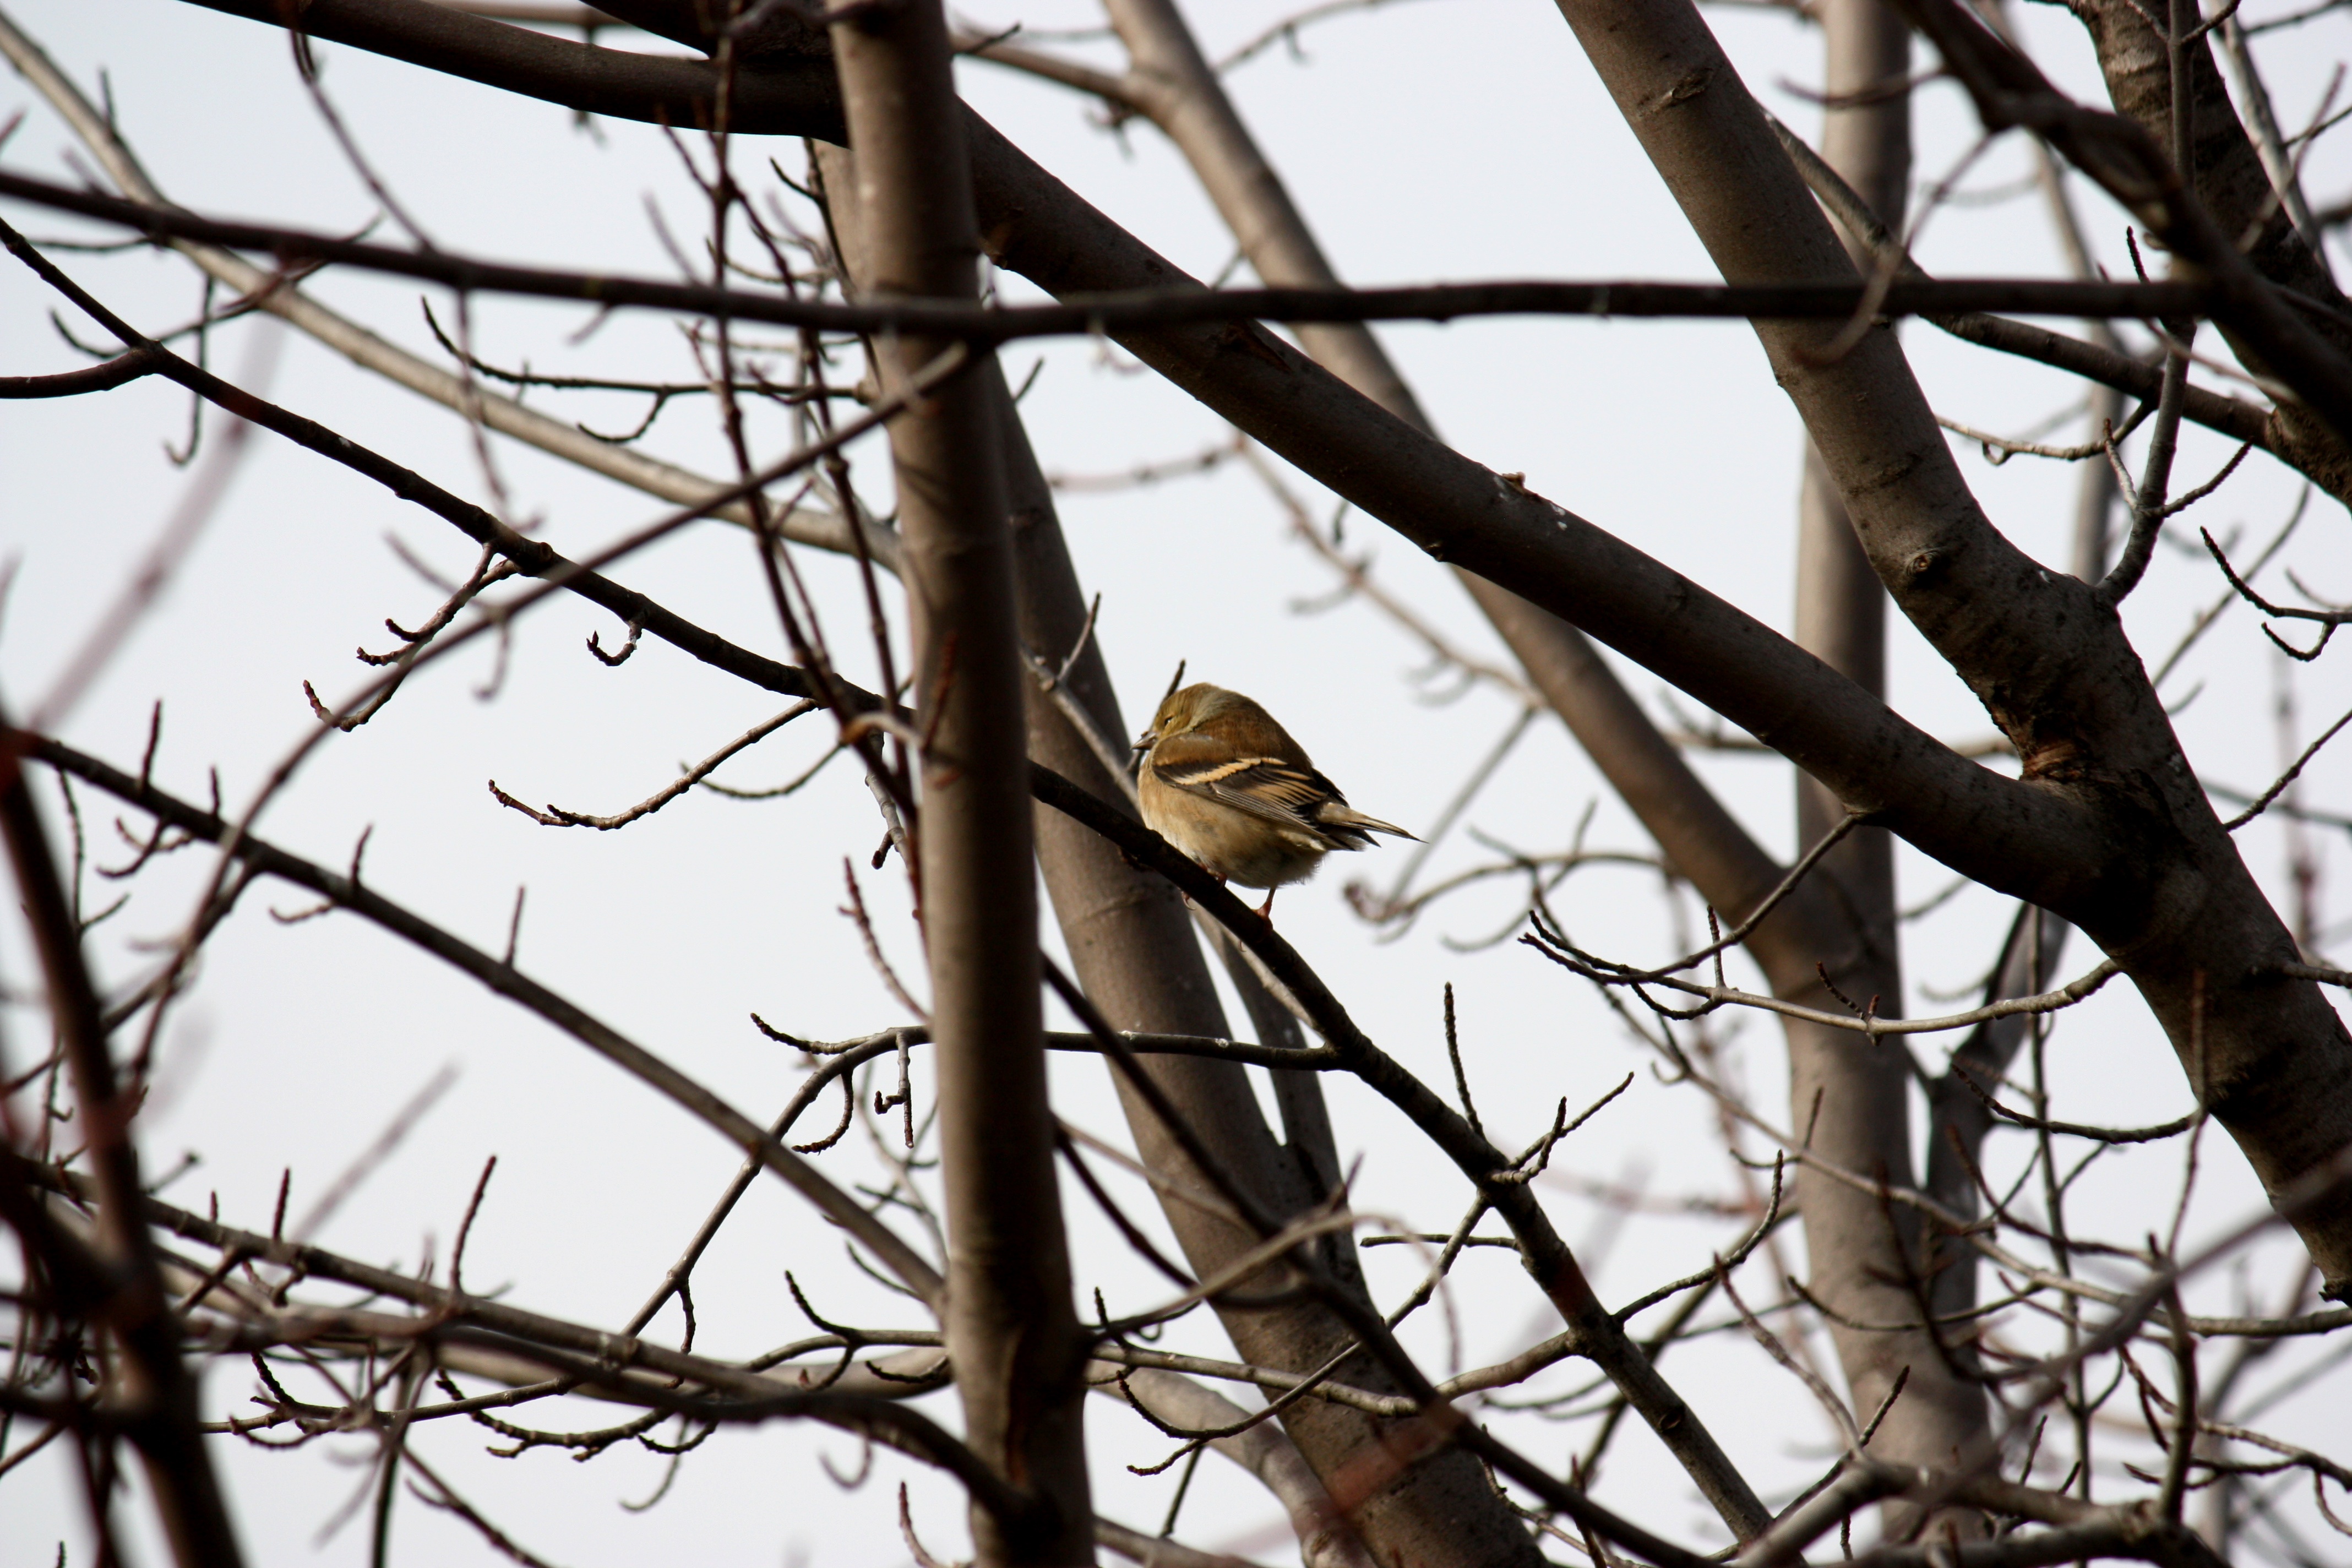
tree, nature, branch, winter, bird, flower, wildlife, spring, season, fauna, twig, perching bird